Russian Empire

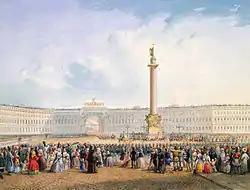
This painting from depicts the General Staff Building opposite the Winter Palace, which was the headquarters of the Army General Staff. Today, it houses the headquarters of the Western Military District/Joint Strategic Command West.

As a result of Vienna's declaration of war on Serbia, Nicholas II ordered the mobilization of 4.9 million men. Germany, Austria-Hungary's ally, saw the call to arms as a threat, and declared war on 1 August 1914. The Russians were imbued with patriotic earnestness and Germanophobic sentiment, including the name of the capital, Saint Petersburg, which sounded too German and was renamed Petrograd.